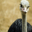
Label: bird